Bonnie Jenkins

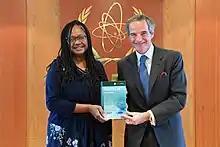
Jenkins with IAEA Director General Rafael Grossi in 2022

In March 2021, President Biden nominated Jenkins to be Under Secretary of State for Arms Control and International Security Affairs. Hearings were held by the Senate Foreign Relations Committee on Jenkins' nomination on April 28, 2021. On May 25, 2021, the committee favorably reported her nomination to the Senate floor. On July 21, 2021, Jenkins was confirmed by the Senate in a vote of 52–48.